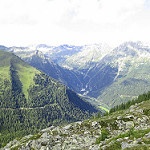
Scene: Outdoor